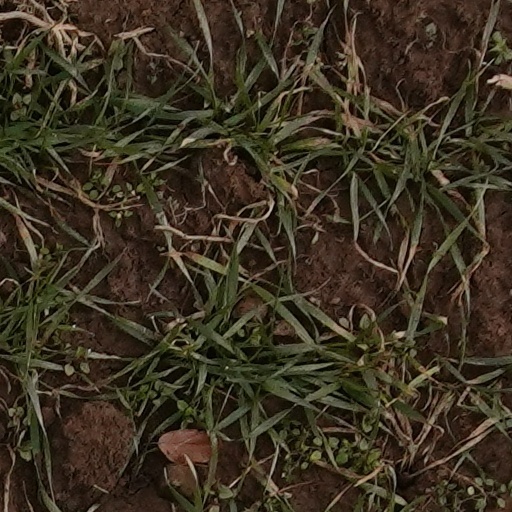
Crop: wheat